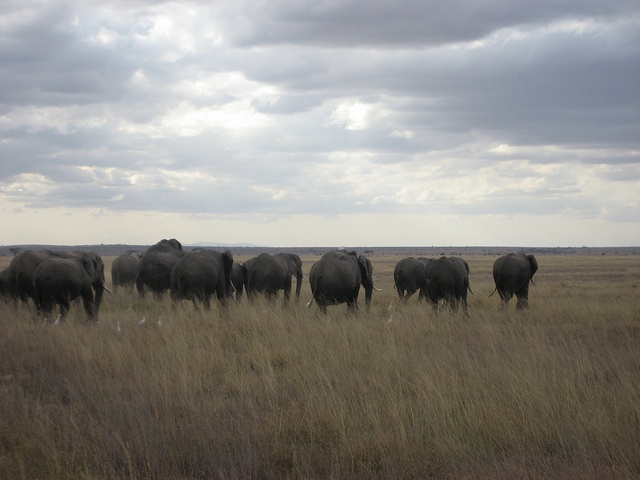
a group of elephants standing in a large field
a cloudy sky and some elephants walking across some brown grass
A herd of elephants in grassy area next to skyline.
A group of elephants walking through a grassy area
Heard of elephants walking in dry grass area with cloudy sky